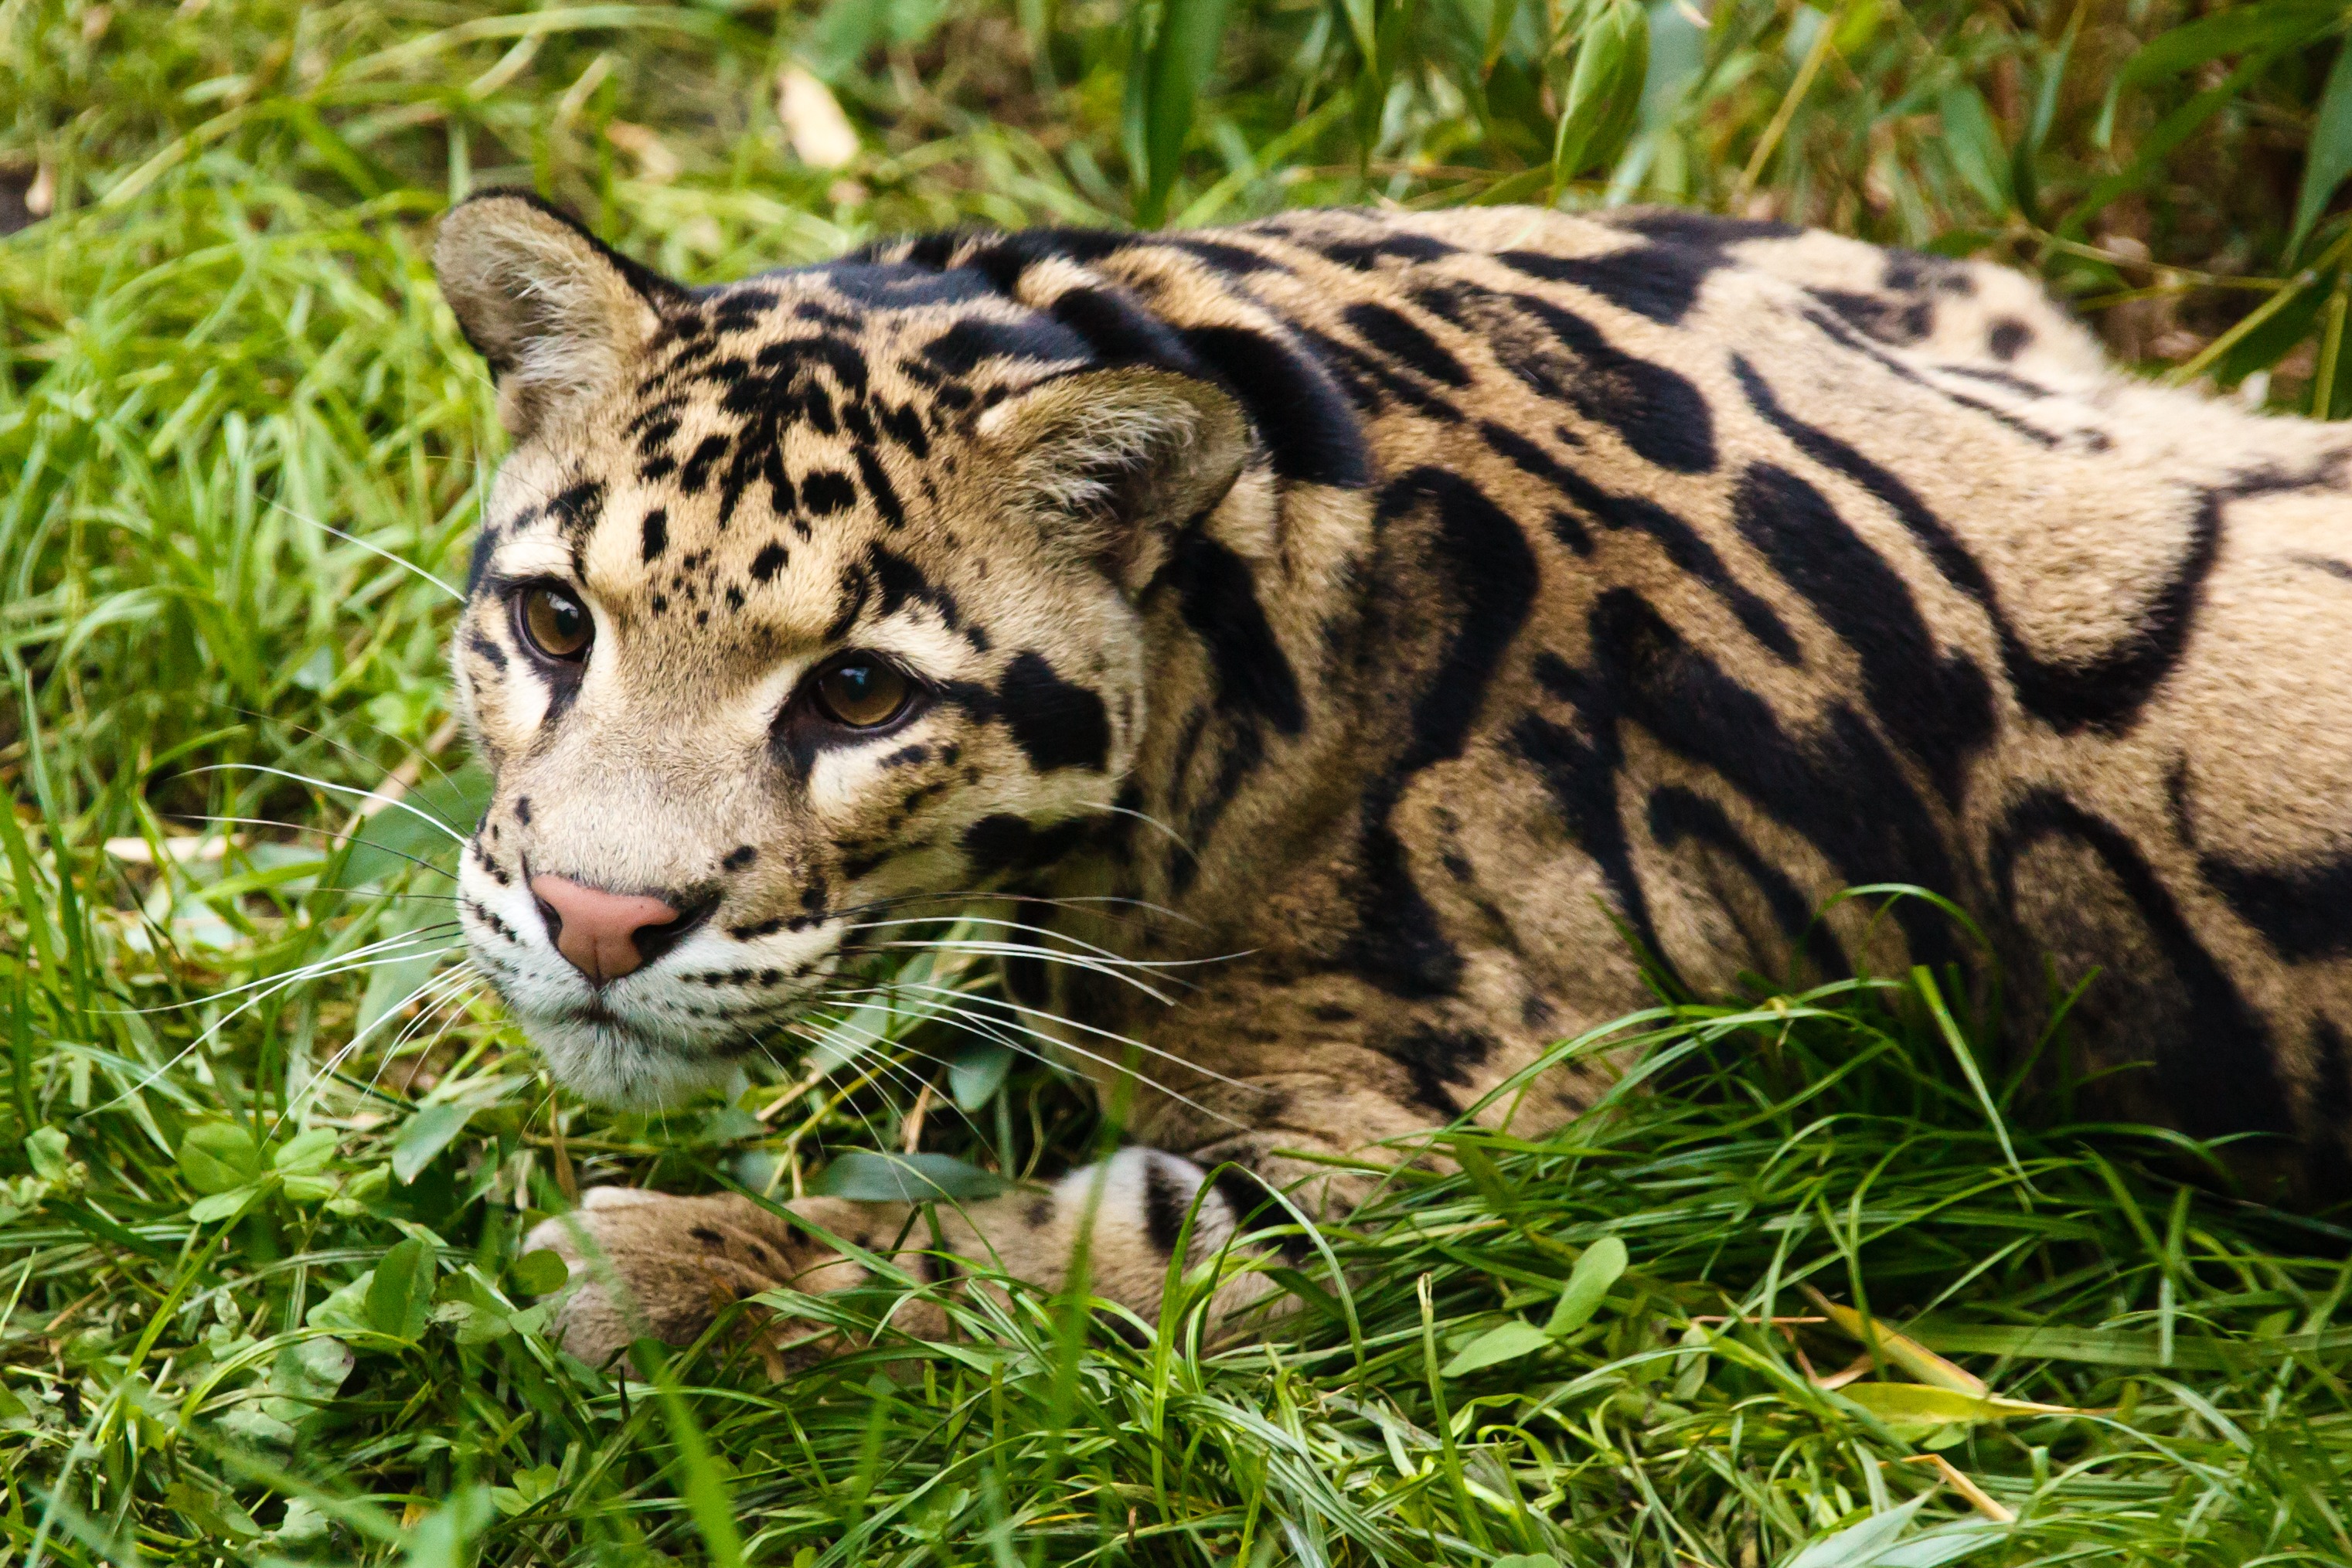
grass, animal, looking, wildlife, wild, zoo, fur, young, cat, feline, mammal, predator, fauna, leopard, whiskers, spots, vertebrate, jaguar, lying, watching, carnivore, clouded, ocelot, big cats, cat like mammal